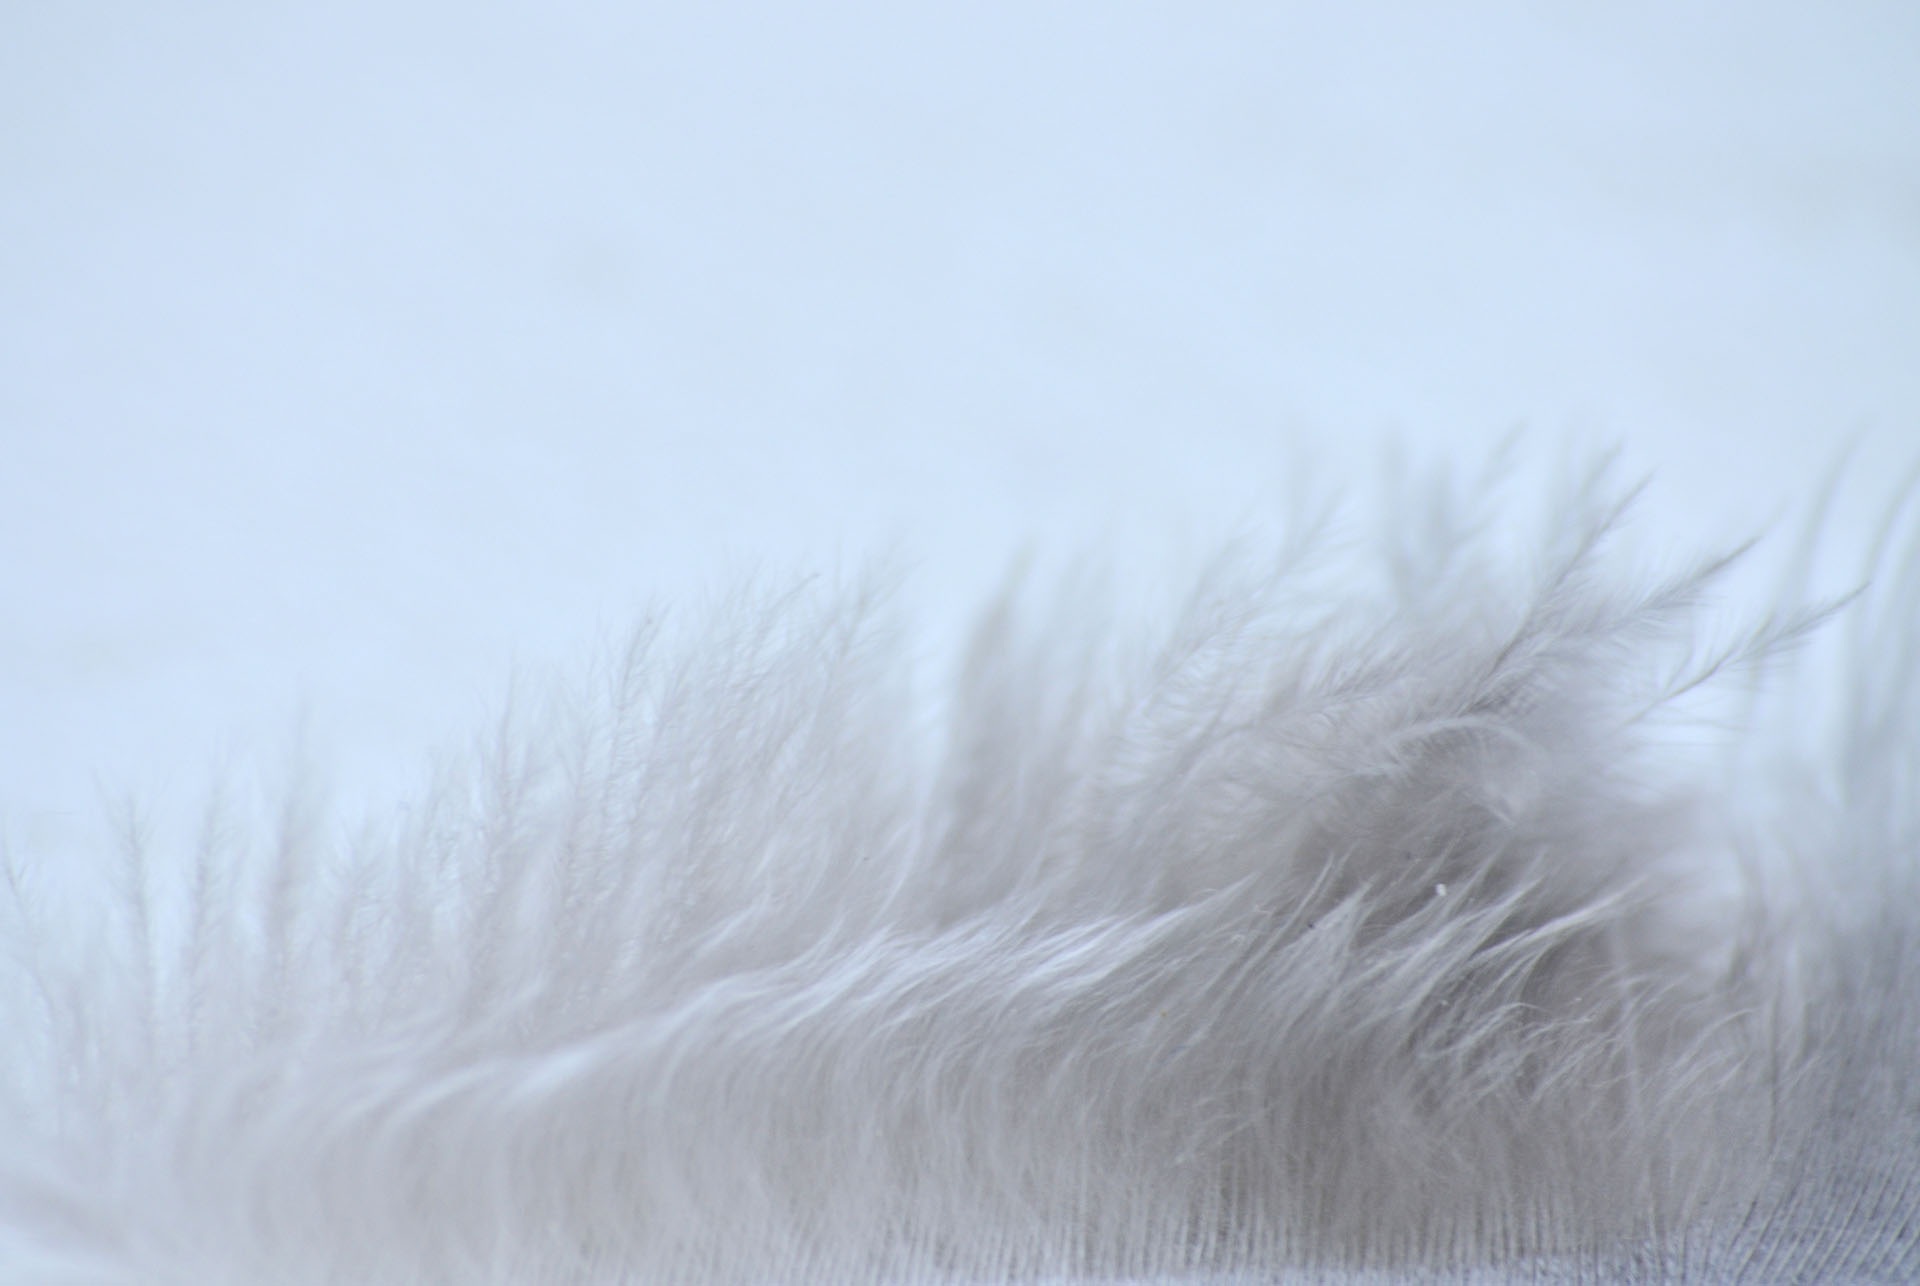
bird, wing, white, pen, pile, feather, material, grey, furry, vertebrate, details, gentle, fashion accessory